Royal Heights

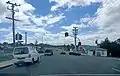
Intersection of Royal Road and Moire Road in Royal Heights

Royal Heights is a suburb in West Auckland, under the local governance of Auckland Council.